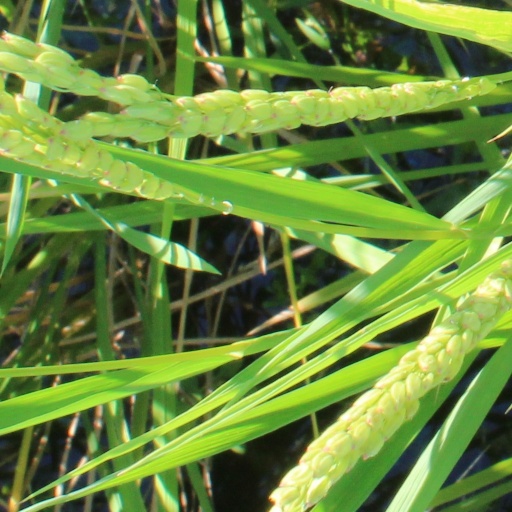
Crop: rice